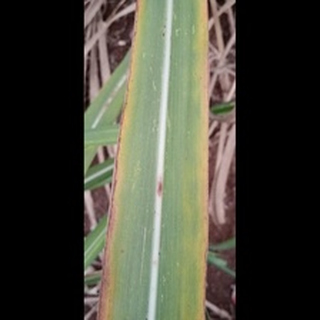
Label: sugarcane_yellow_leaf_disease